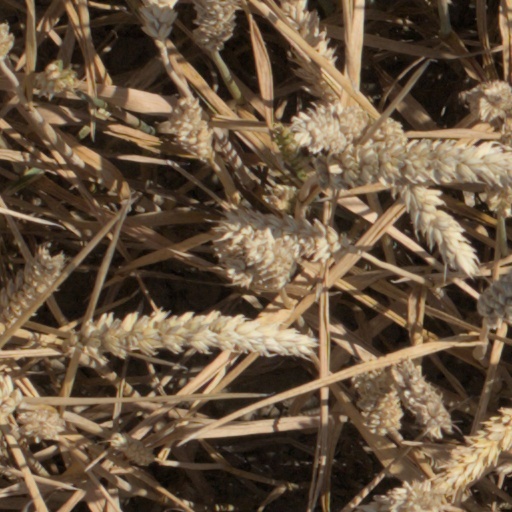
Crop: wheat